Reus (video game)

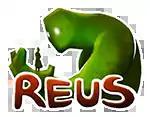
"Reus" logo

Reus is an indie game produced by independent game studio Abbey Games. "Reus" is a god game in which the player controls giants who can modify the nature of the planet through terraforming, creating life, and altering genes. The game was released for Microsoft Windows on May 16, 2013.